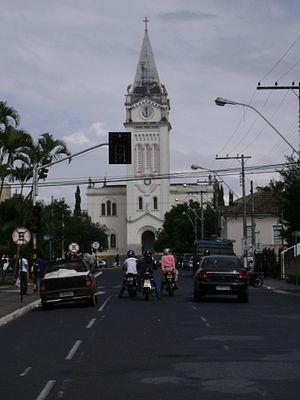
Araxá est une ville du Minas Gerais, au Brésil.